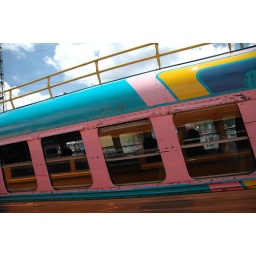
Another colorful bus, with our plain school bus reflecting in the windows.